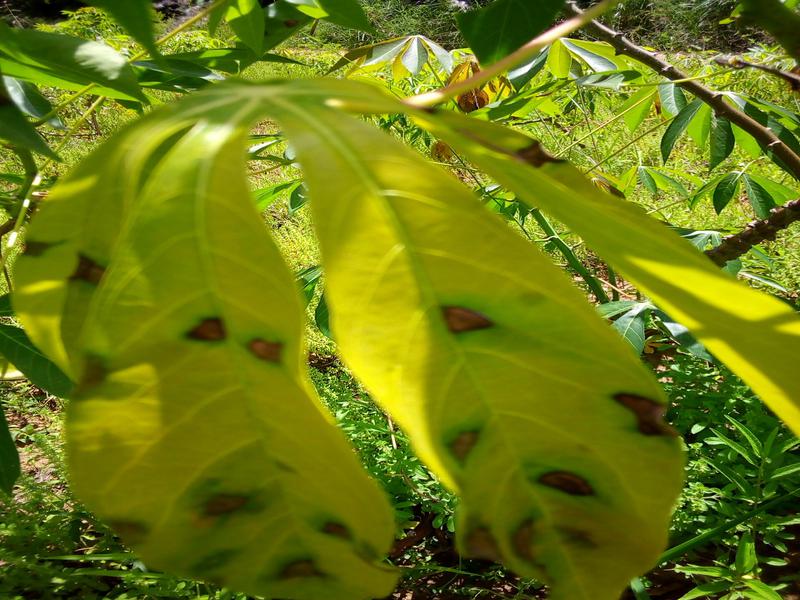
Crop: cassava
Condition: bacterial_blight